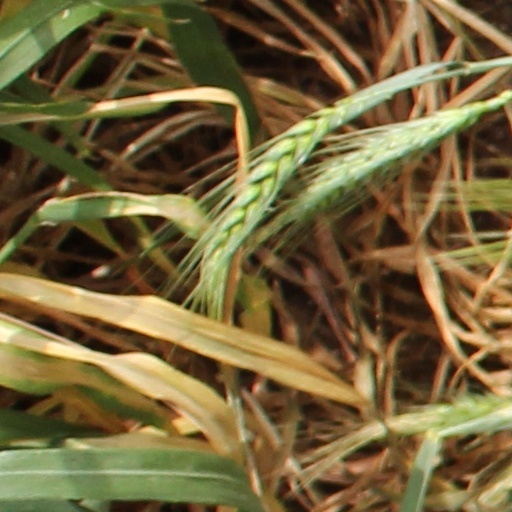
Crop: wheat